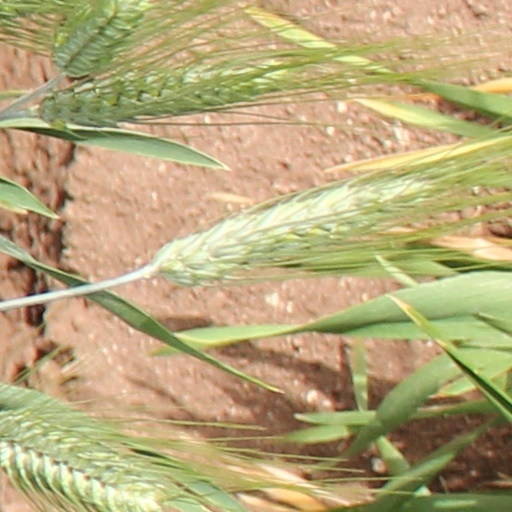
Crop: wheat